Chavanod

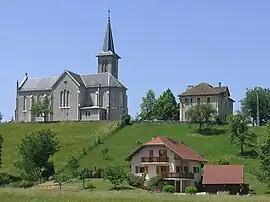
The church in Chavanod

Chavanod is a commune in the Haute-Savoie department and Auvergne-Rhône-Alpes region of eastern France. It is part of the urban area of Annecy.